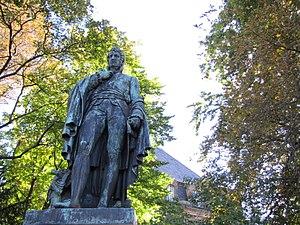
Alsace, Bas-Rhin, Strasbourg, Statue de Lezay-Marnésia (1855, Philippe Grass), quai Lezay-Marnésia.